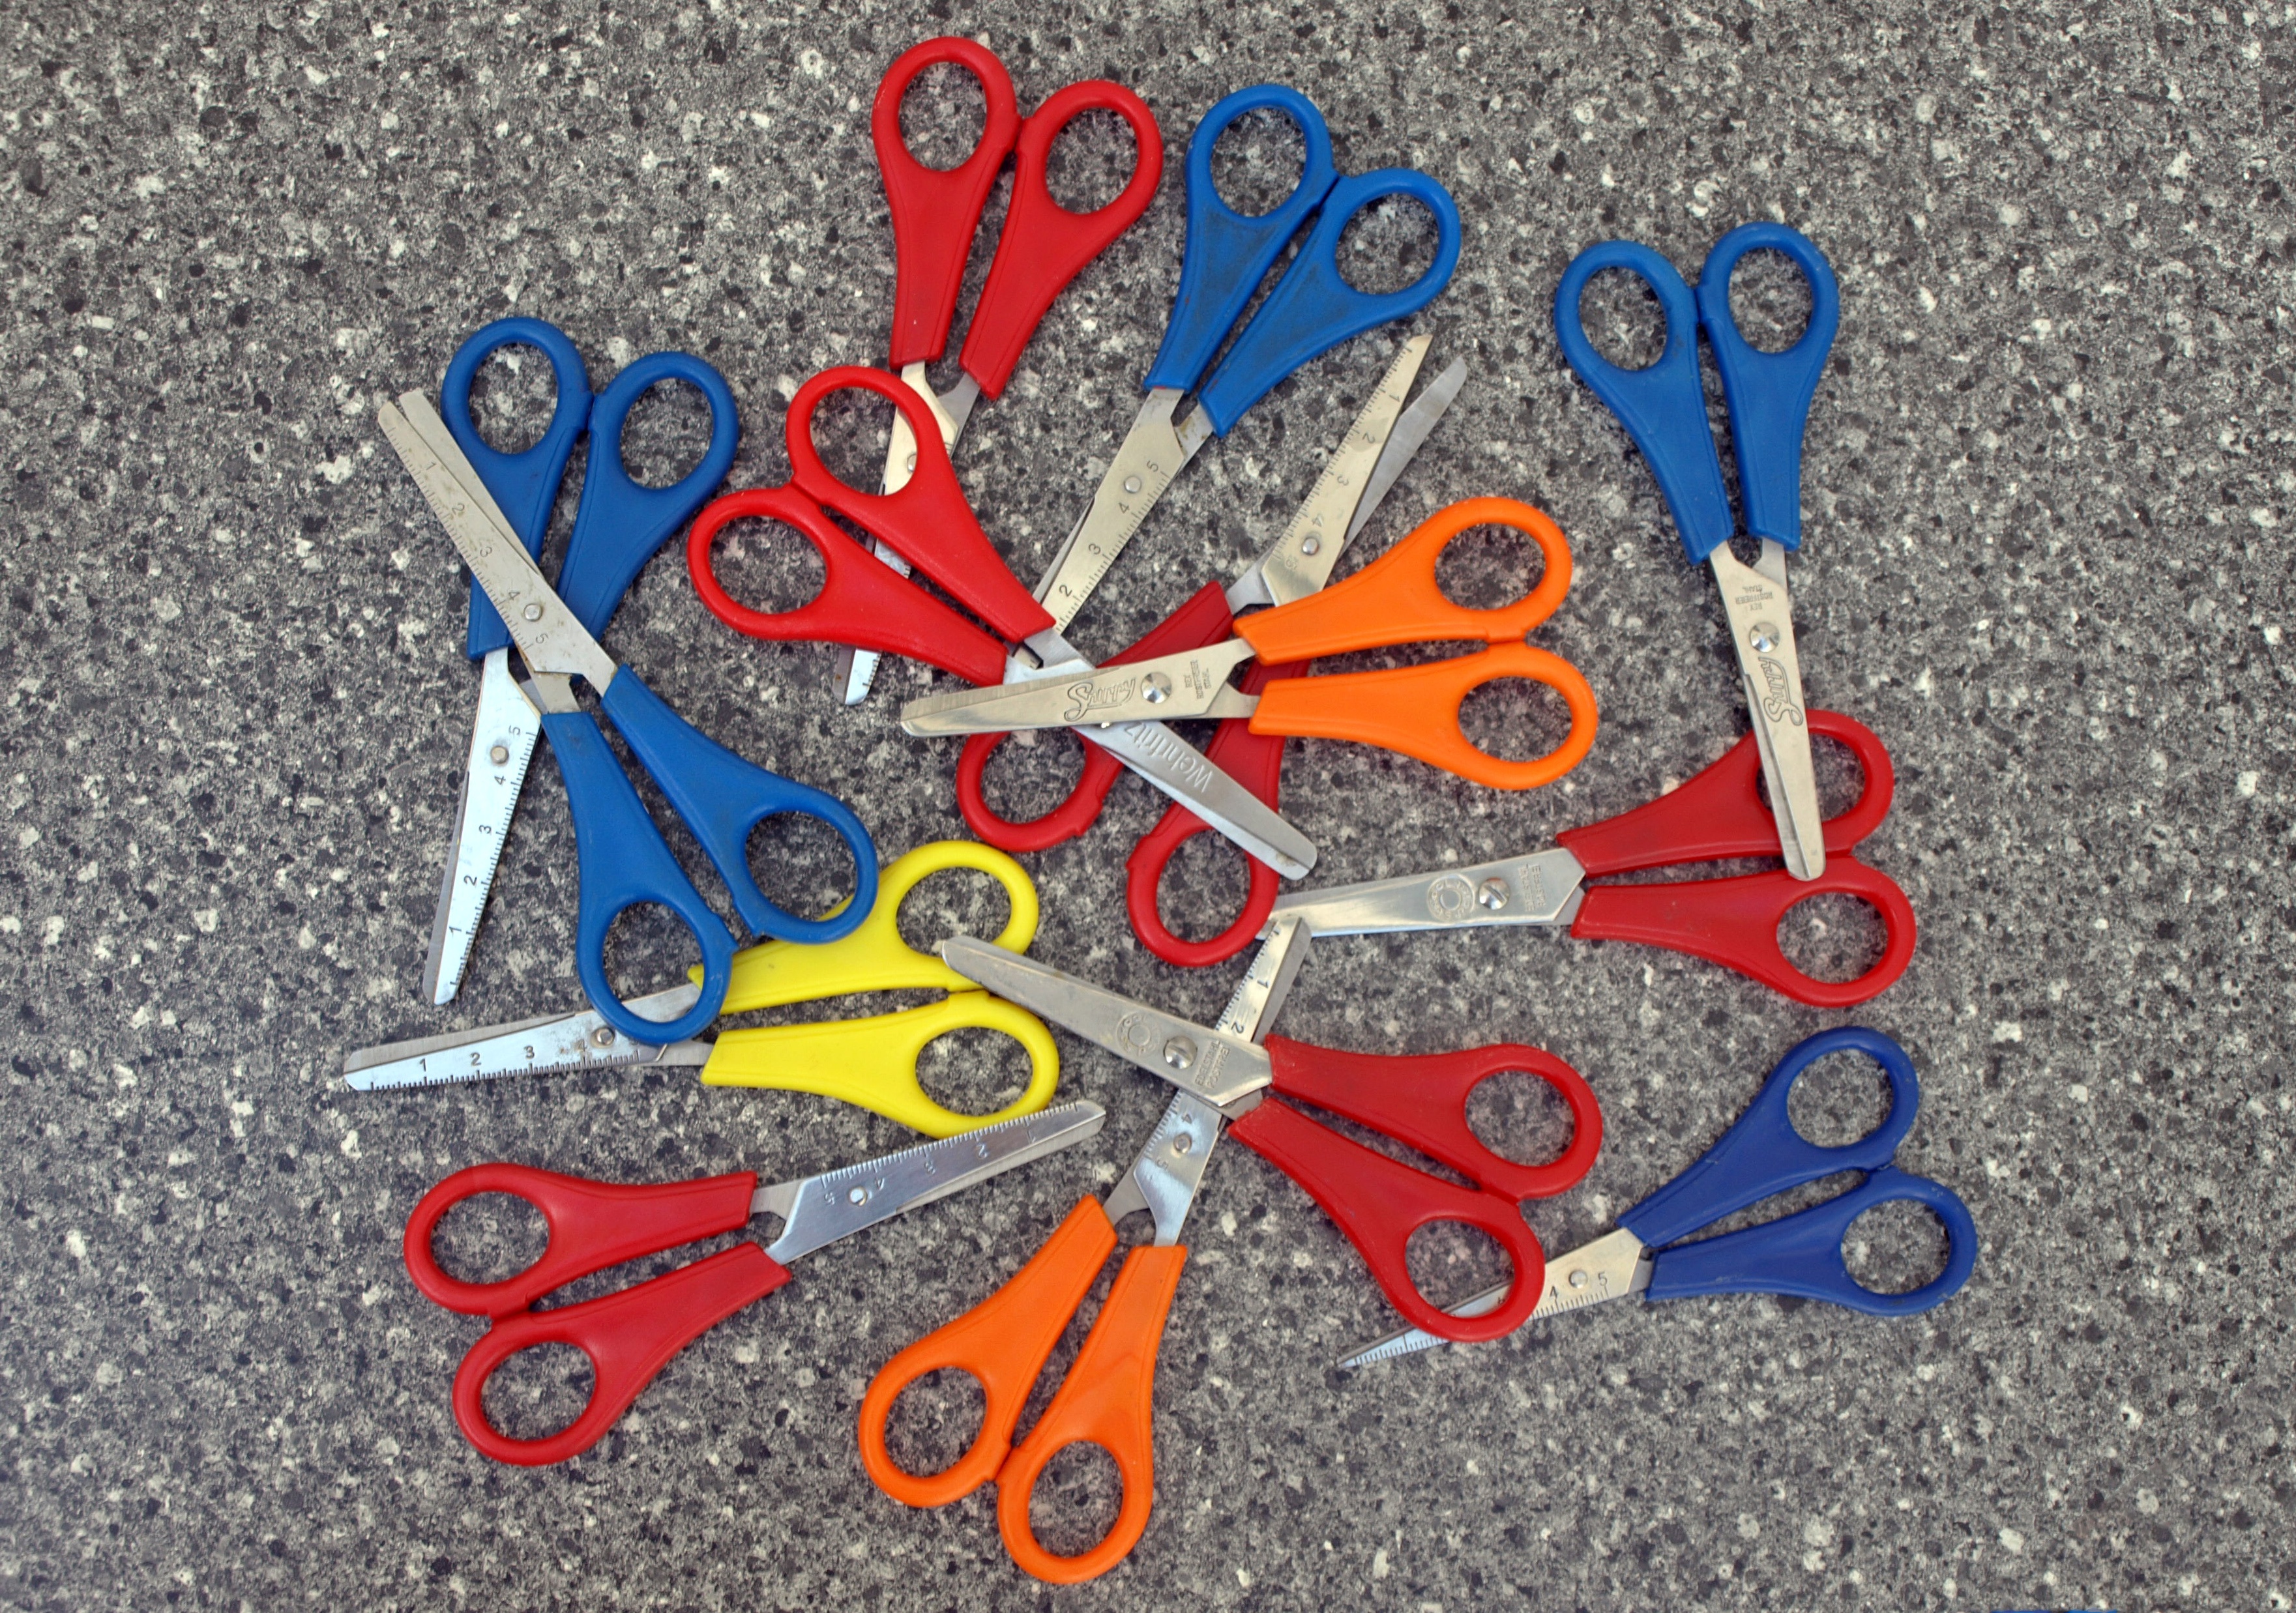
hand, colorful, art, stationery, school, scissors, tinker, kids scissors